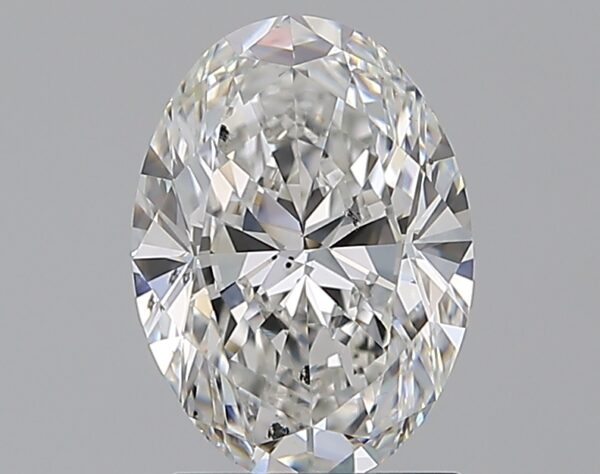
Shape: oval
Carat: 2.01
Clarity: SI1
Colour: F
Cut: EX
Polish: EX
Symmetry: EX
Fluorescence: N
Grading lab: GIA
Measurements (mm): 9.66 x 7.01 x 4.27